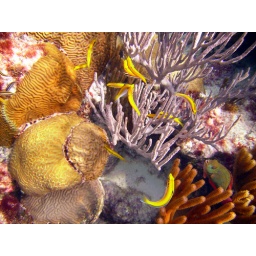
Nice shot of some cleaner fish around a coral-note the parrot fish coming up.